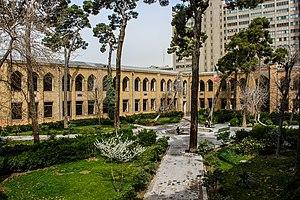
Dar Al-Fonoun était le nom d'un collège qui a été fondé à l'initiative de Mirza Taghi Khan Amir Kabir lors de Naser-i-Din Shah Ghajar pour l'enseignement de nouvelles sciences et techniques à Téhéran This is a photo of a monument in Iran identified by the ID 1748